Miguel Ángel Raimondo

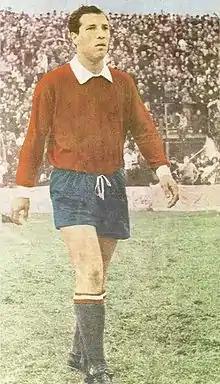

Miguel Ángel Raimondo (born 12 December 1943) is an Argentine football midfielder. He won ten trophies in his career, eight with Club Atlético Independiente and a further two with River Plate, he was awarded the Olimpia de Plata as the 1974 Argentine sports journalist's footballer of the year.